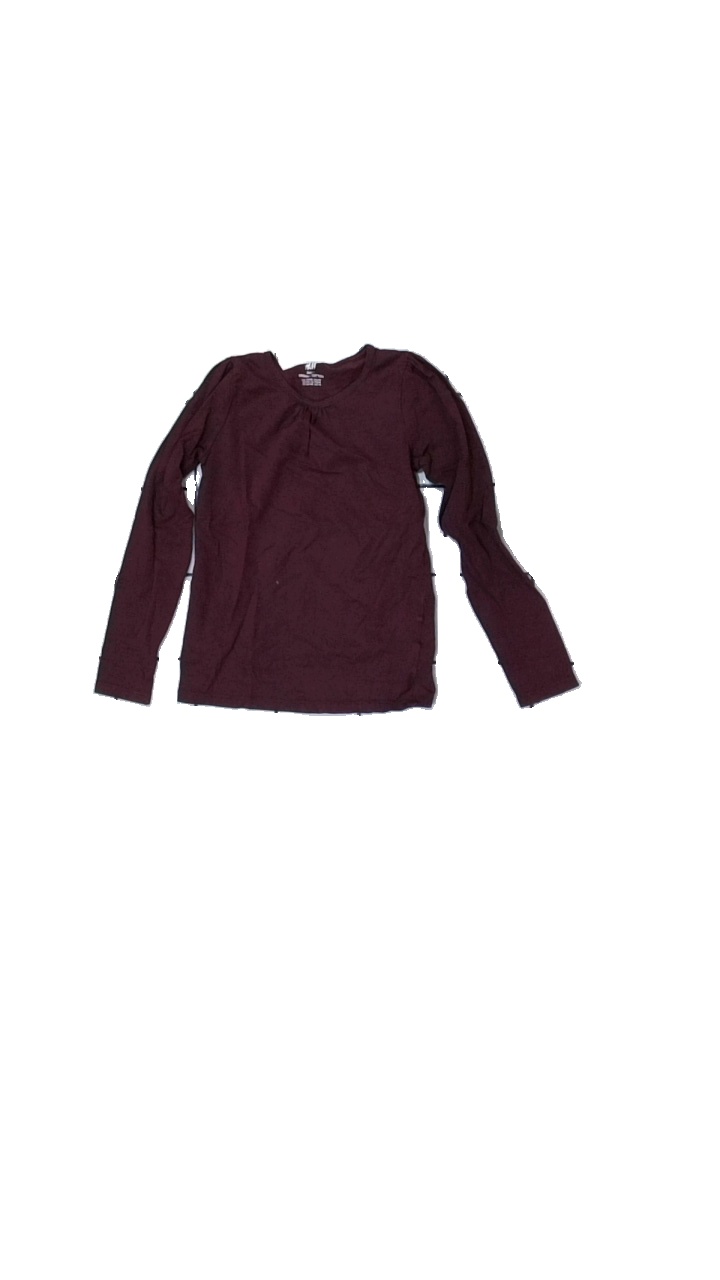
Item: Top (Children)
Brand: H&m
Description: Longsleve top
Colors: Red
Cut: Regular, C-collar
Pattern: Other
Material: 100% Cotton
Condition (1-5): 5
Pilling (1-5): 5
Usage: Reuse
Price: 50-100